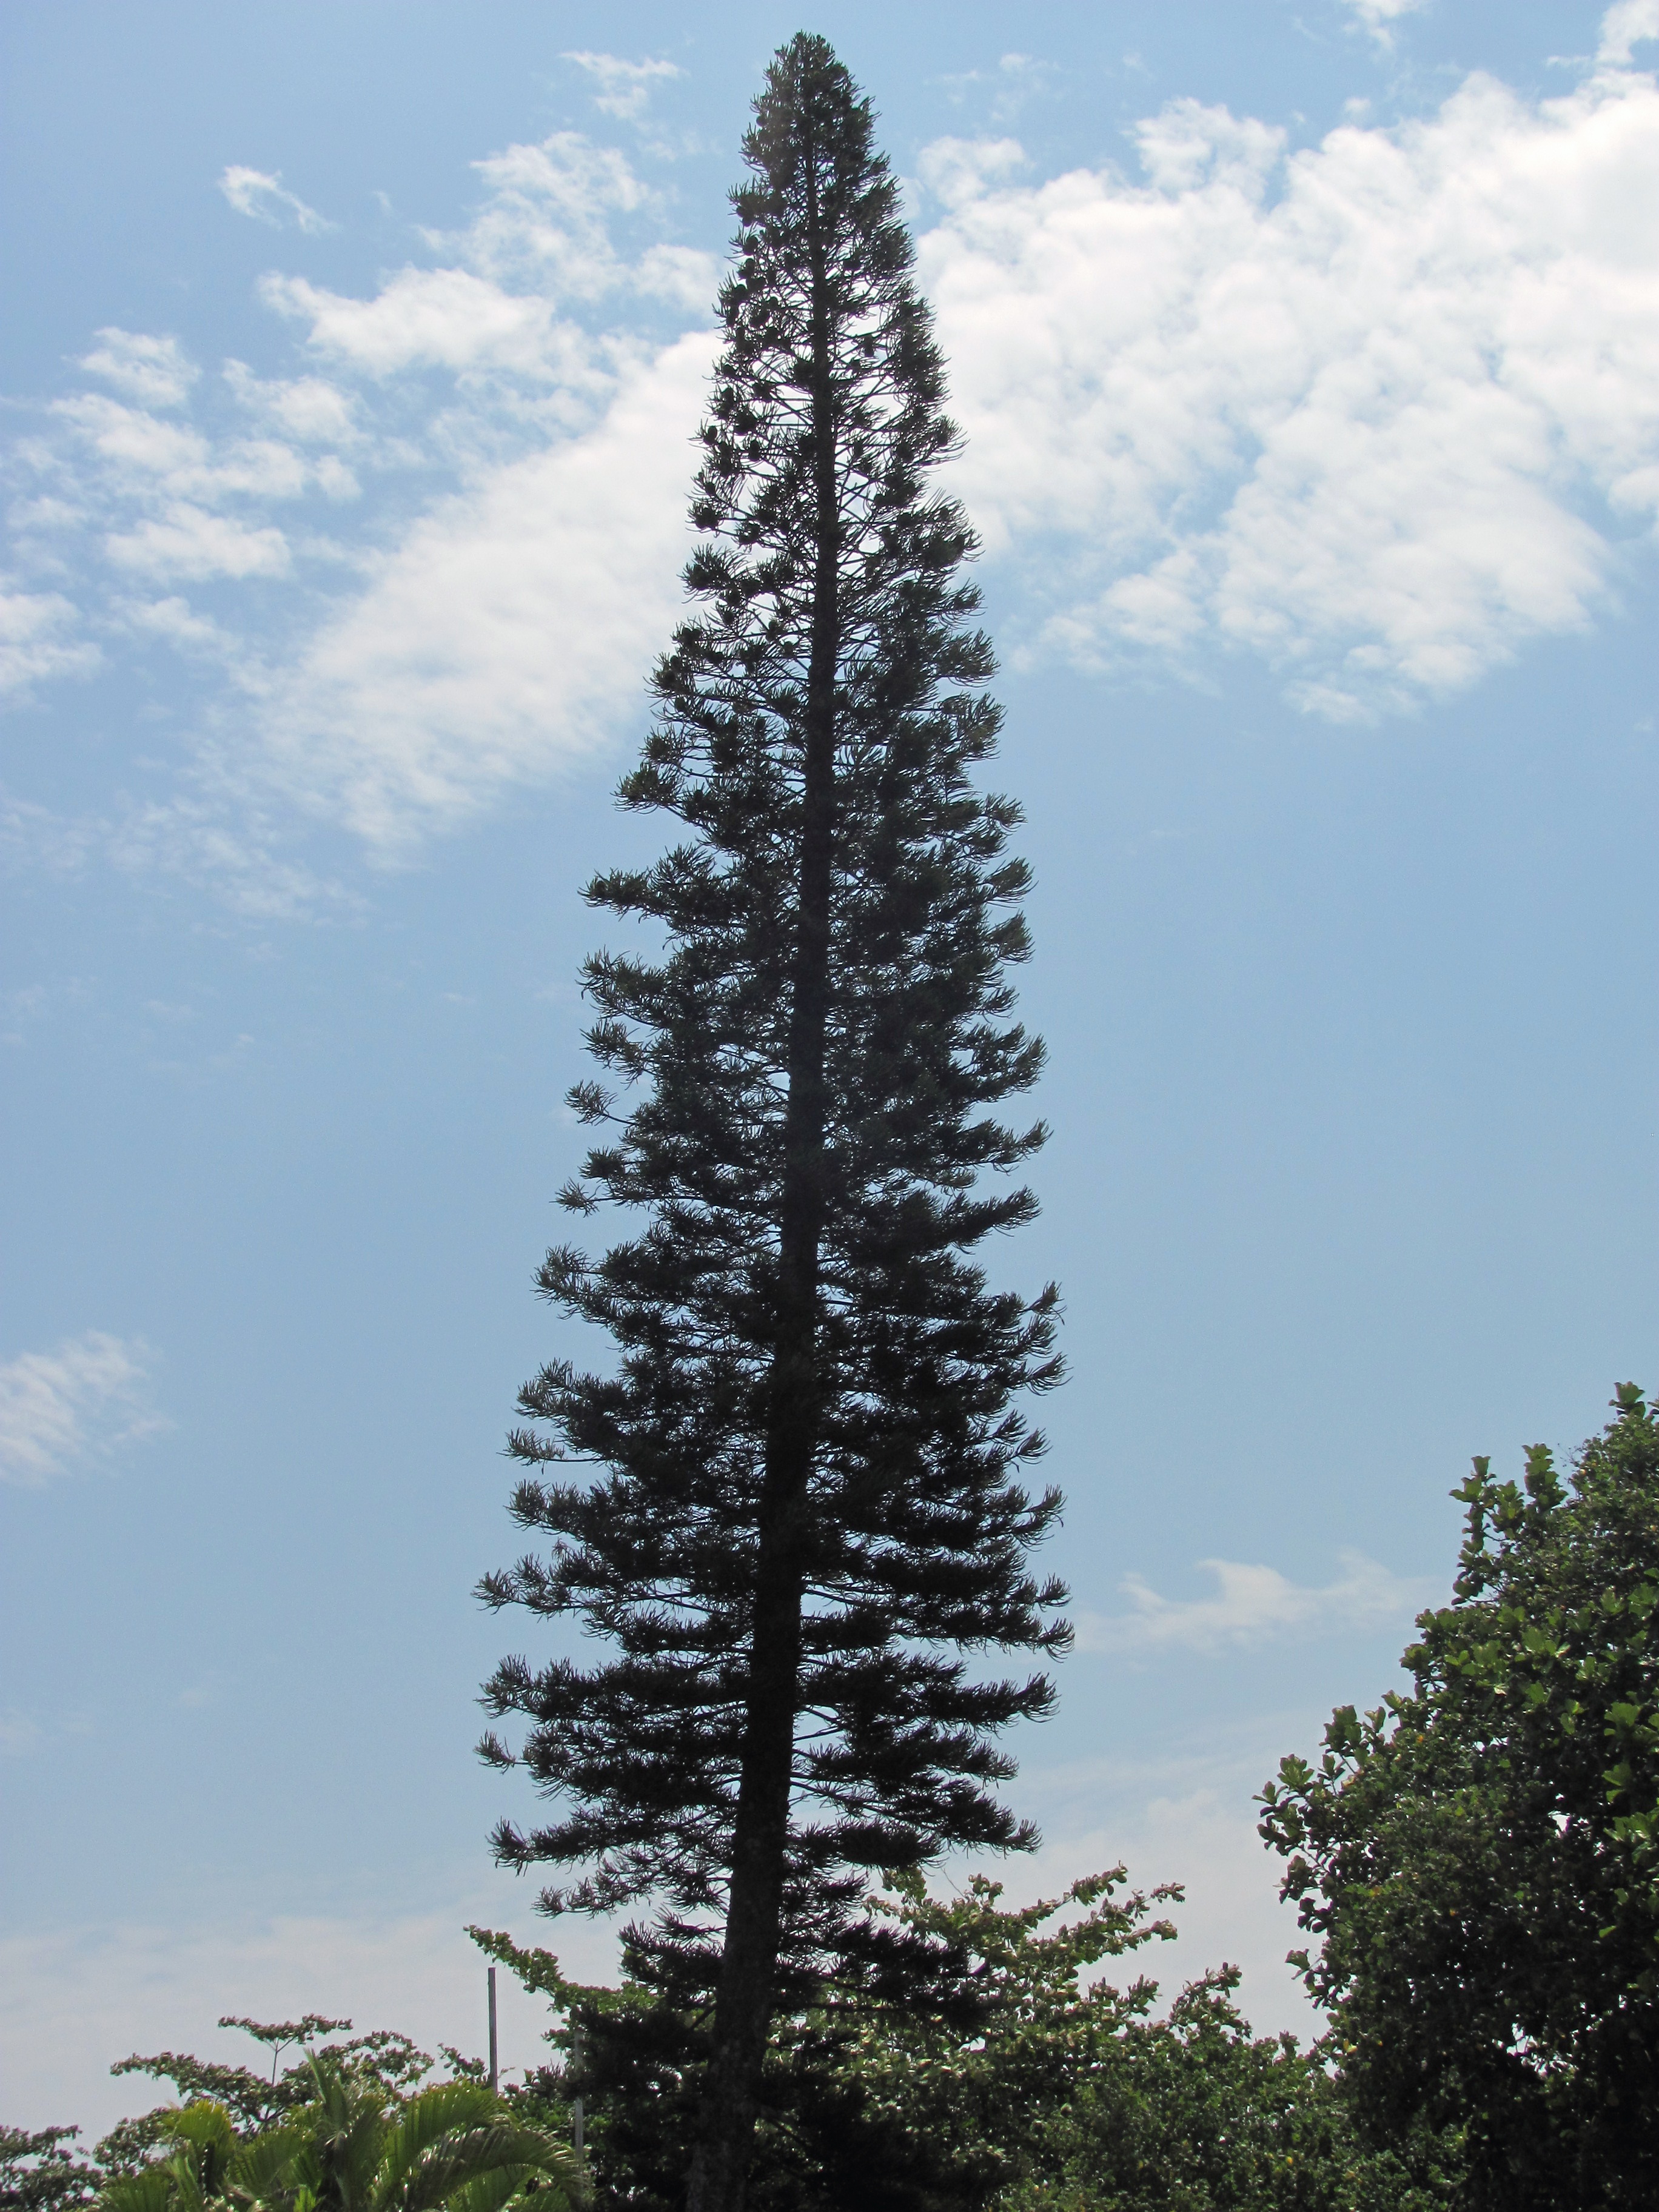
tree, nature, forest, branch, plant, flower, high, fir, conifer, spruce, larch, ecosystem, pinheiro, biome, pine family, woody plant, temperate coniferous forest, land plant, arecales